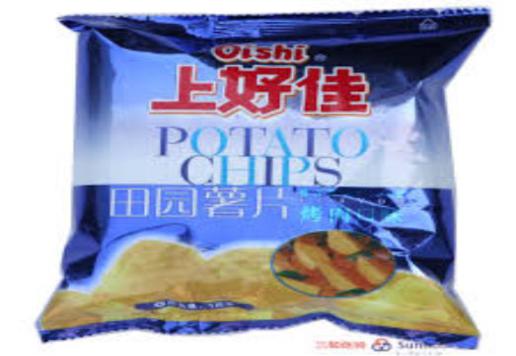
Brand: liwayway
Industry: Food